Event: Nepal Earthquake
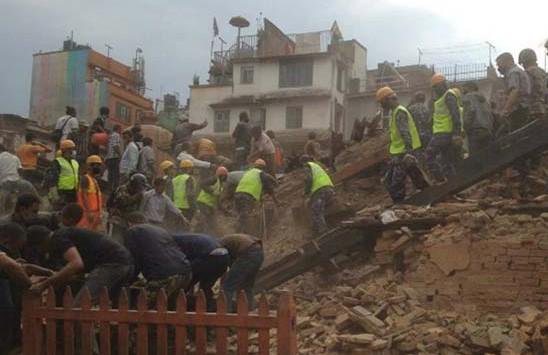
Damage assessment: damage